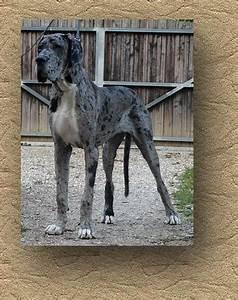
dog